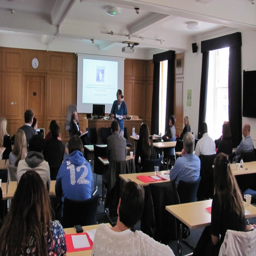
person discussingretail vswholesale legal services .